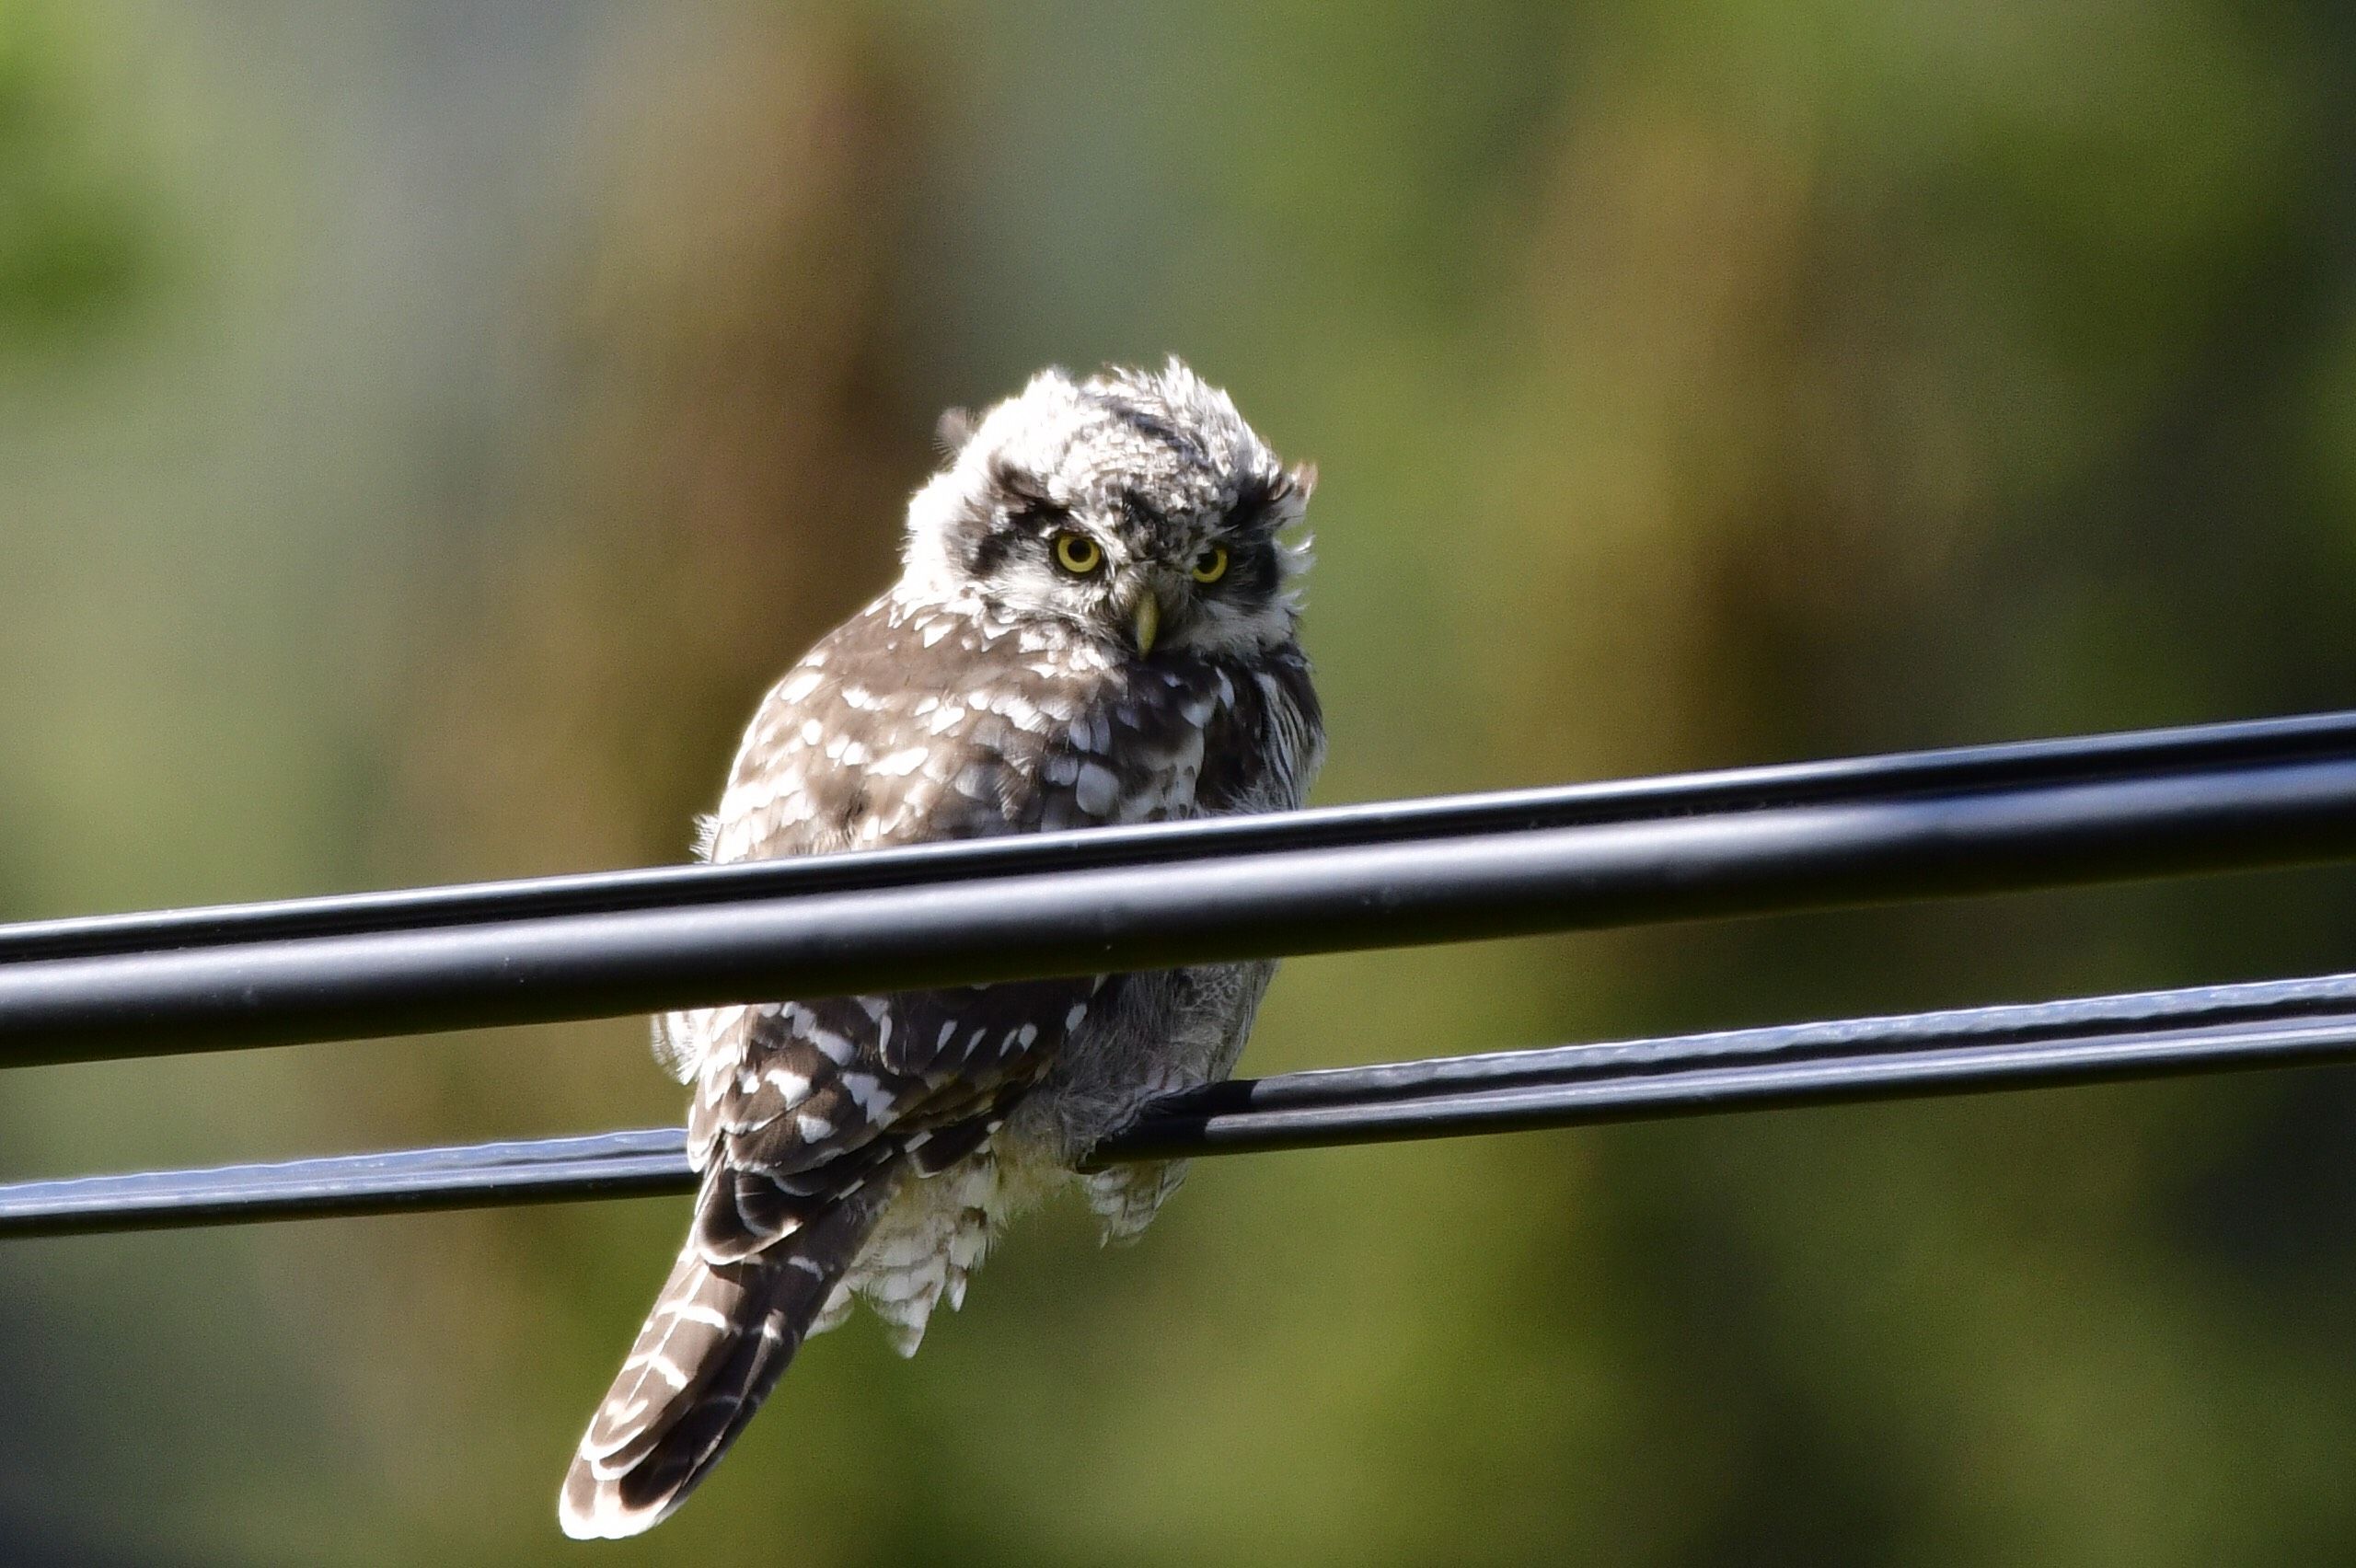
The owl with the staring gaze
An owl with a mixture of white and brown feathers. The owl is seen sitting on a metal wire with a focused look.
A portrait captured at eye level. The blurry green background draws the focus to the owl. The image concentrates on the owl’s alert eyes, which gives an atmosphere of focus and attention.
Labels: Animal, Bird, Owl, Buzzard, Hawk, Accipiter, Beak, Wren, Background, Metal Wire
Camera: NIKON CORPORATION NIKON D7500
Aperture: F6.3
Exposure: 1/1000 sec
ISO: 500
Focal length: 550